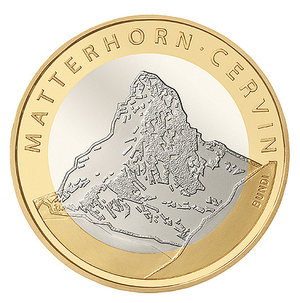
Le Cervin est, avec une altitude de 4 478 mètres, le 12ᵉ sommet le plus élevé des Alpes. Il est situé sur la frontière italo-suisse, entre le canton du Valais et la Vallée d'Aoste.
Les pièces de monnaie commémoratives suisses désignent des pièces de monnaie frappées en Suisse. Elles sont libellées en francs suisses, mais ne doivent pas être confondues avec les pièces de circulation. Bien qu'elles aient cours légal, elles sont rarement utilisées pour les paiements courants, leur valeur d'achat et d'échange dépassant généralement leur valeur faciale. Comme telles, elles sont plutôt réservées aux collectionneurs.